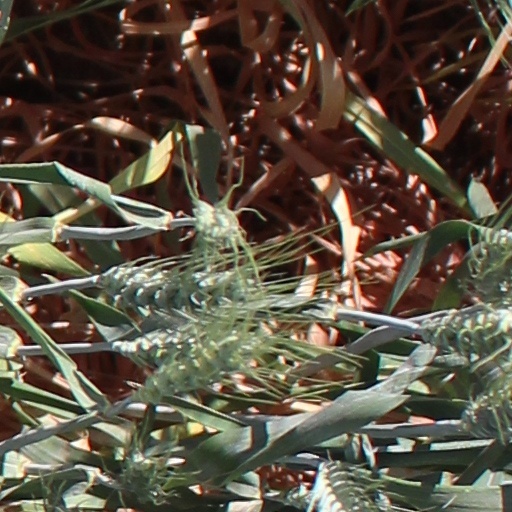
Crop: wheat